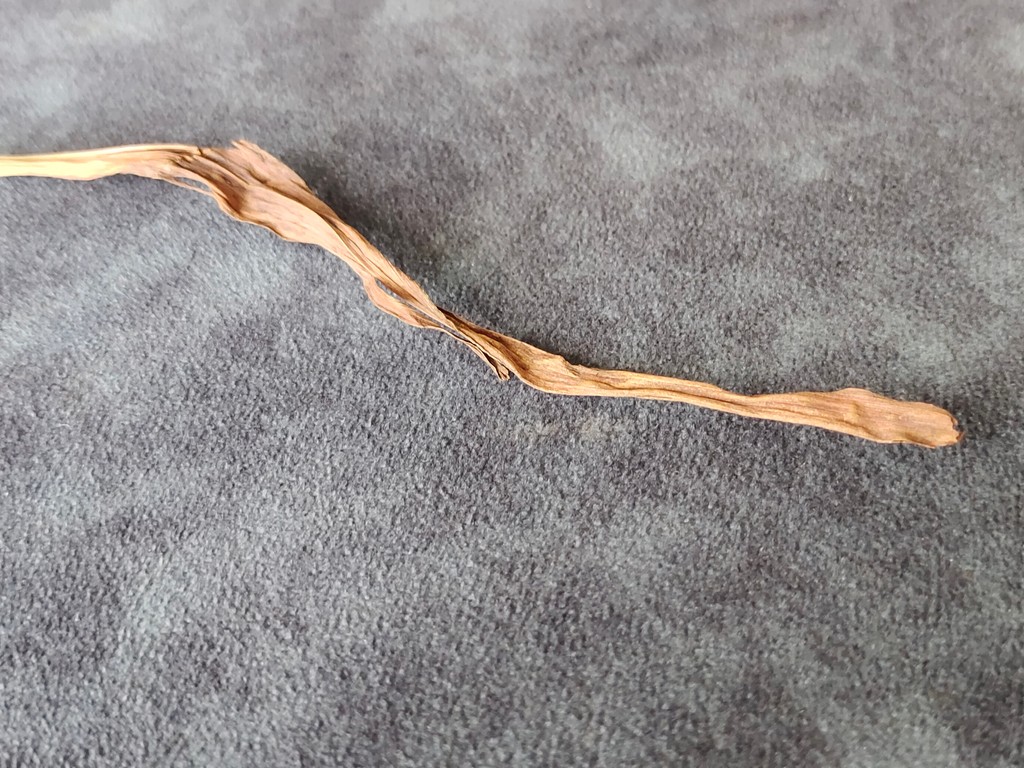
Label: Dried